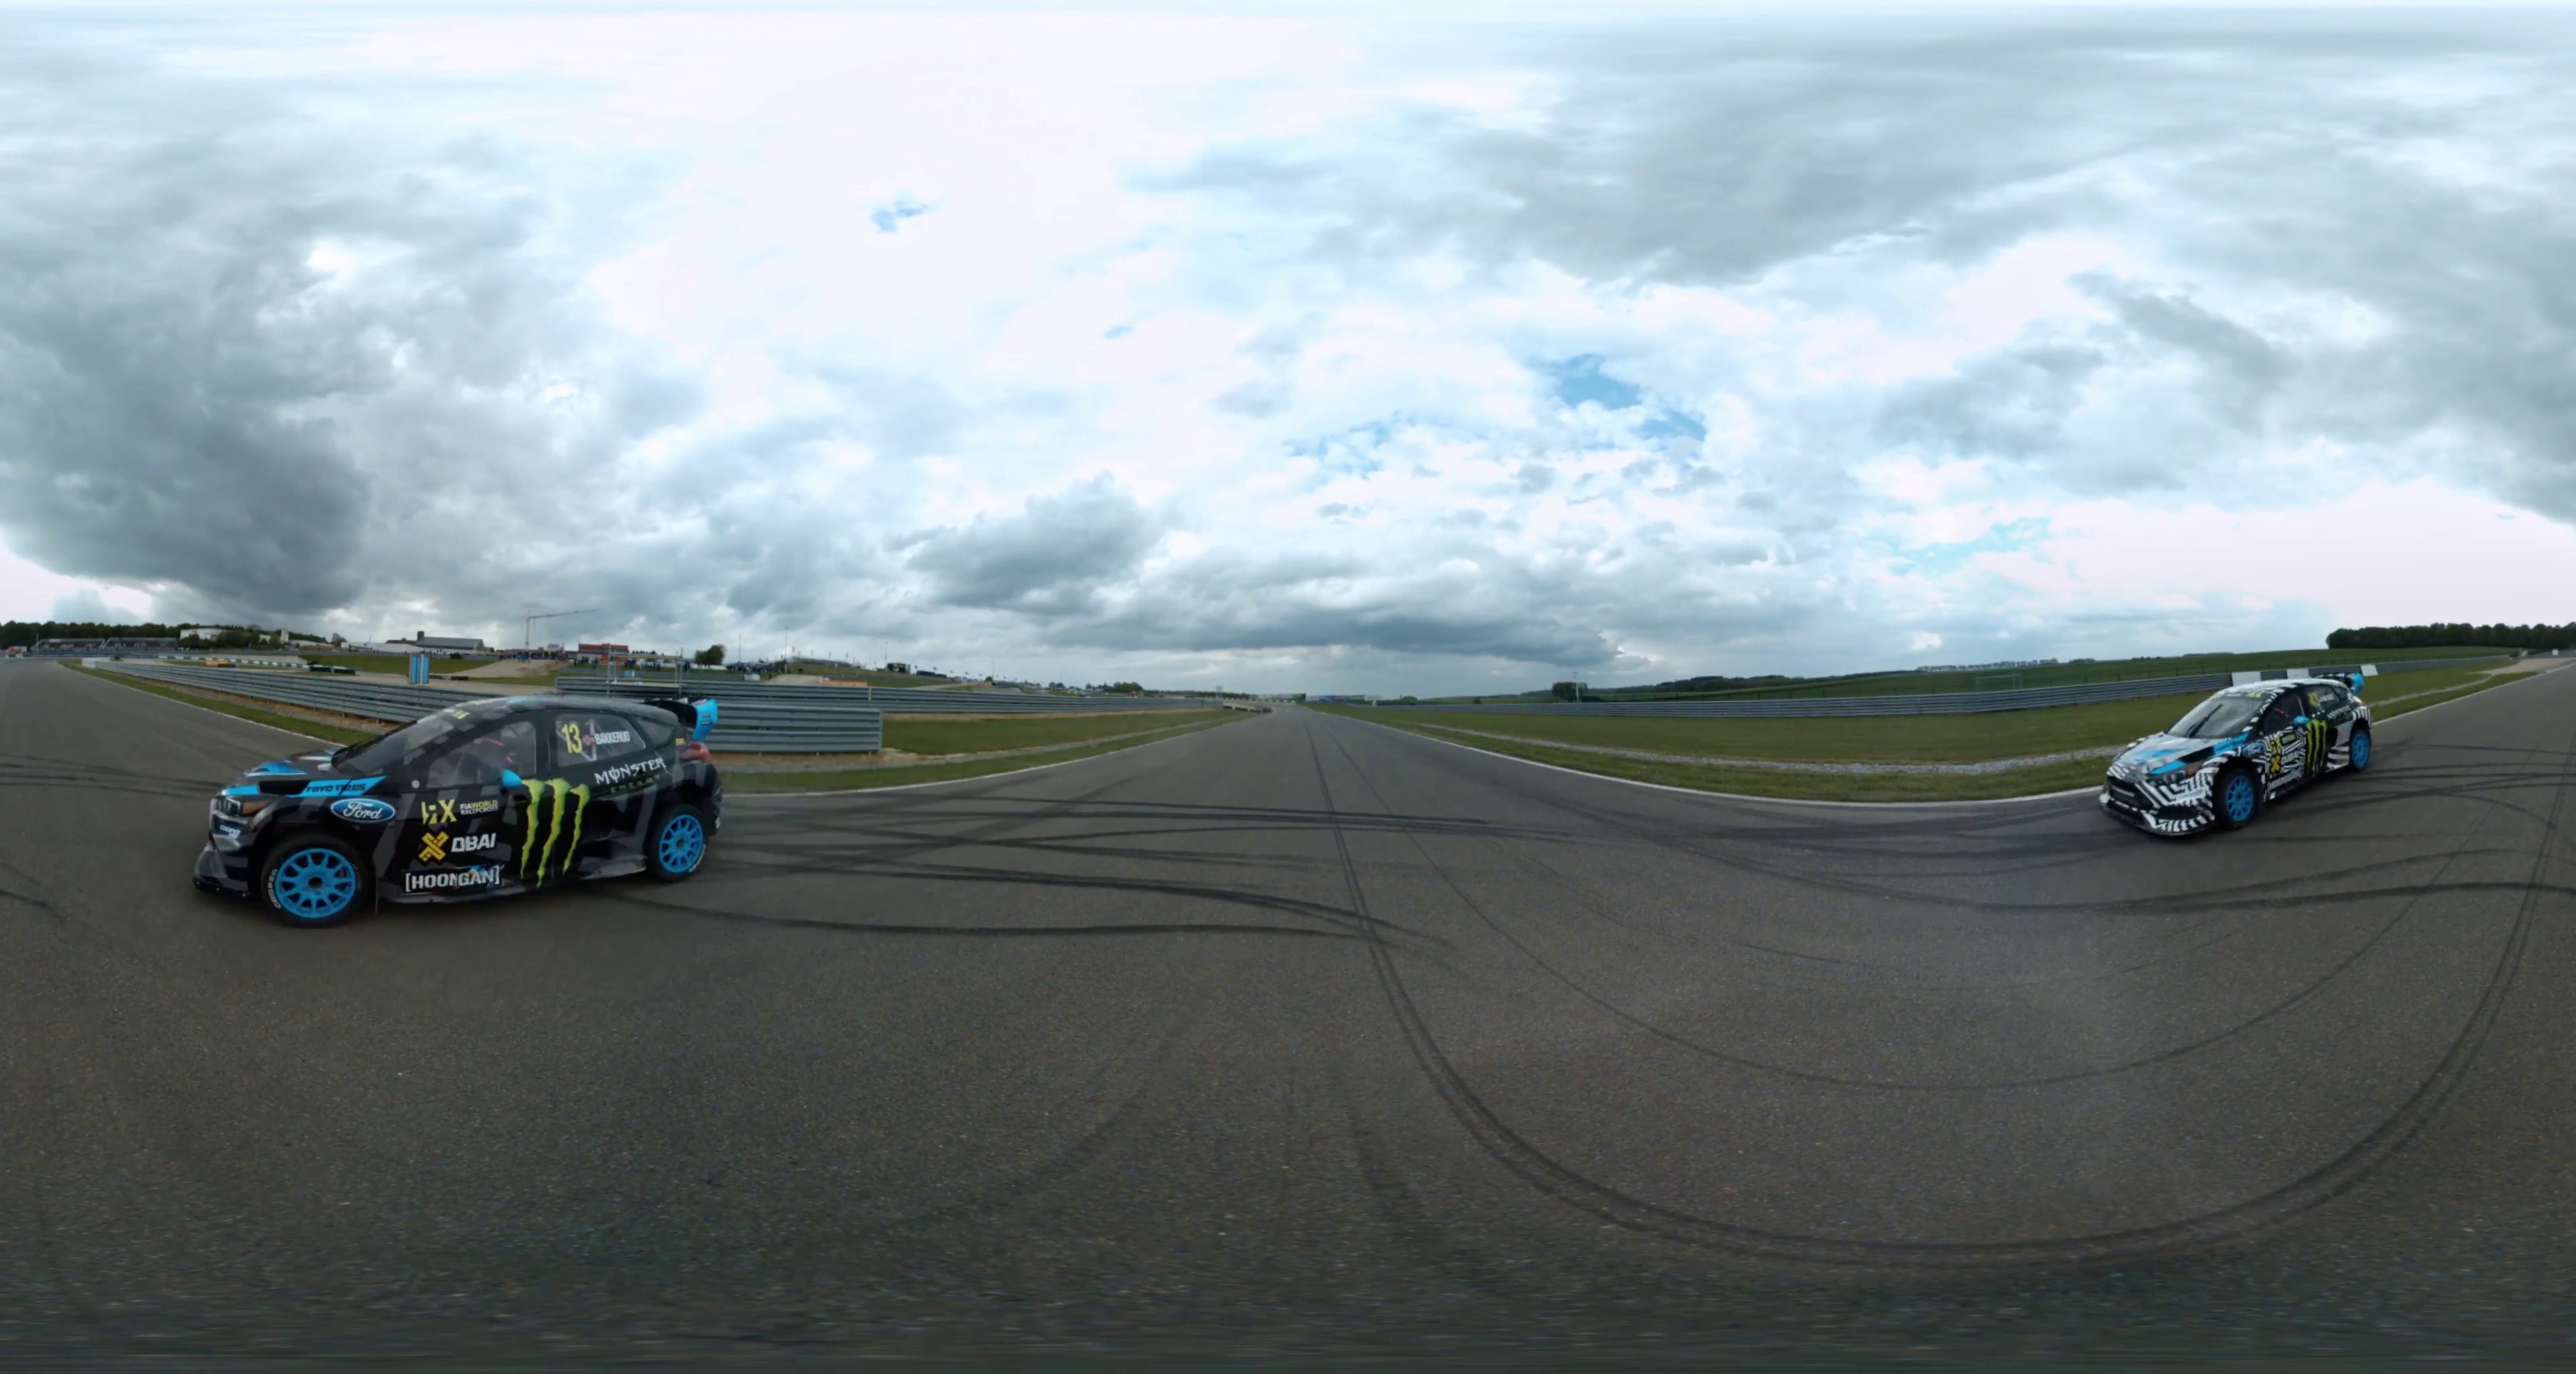
Referred object: the white and black race car

Referred object: turn right to see the rally car

Referred object: the car opposite the rally car on the left